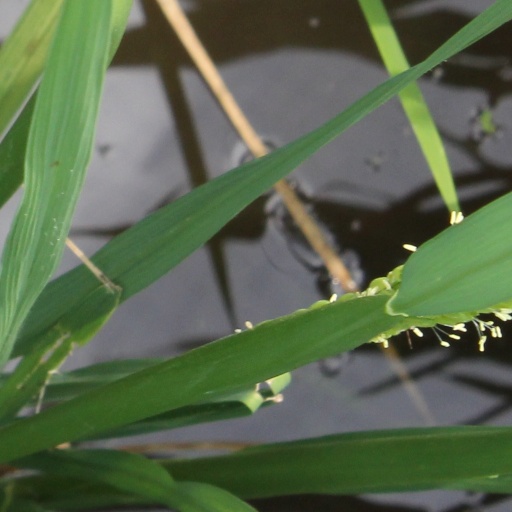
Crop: rice